Revenge for Love

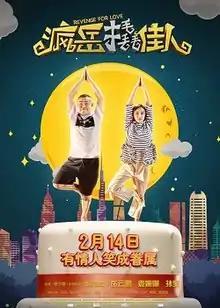
Poster

Revenge for Love is a 2017 Chinese romantic comedy film directed by Chung Siu-hung and starring Yue Yunpeng, Yuan Shanshan and Sun Jian. It was released in China on 14 February 2017.